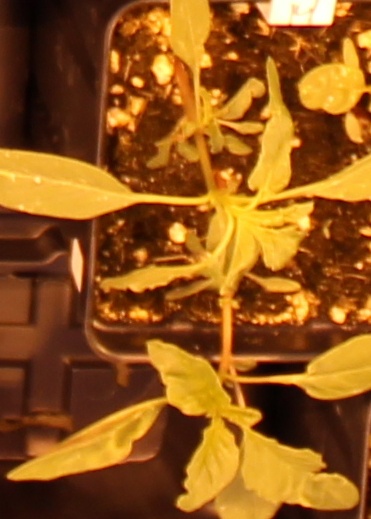
Label: Waterhemp